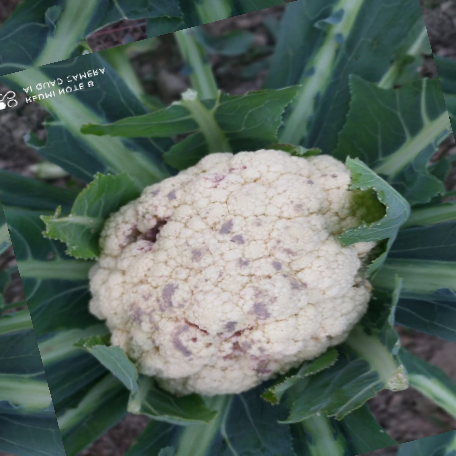
Label: Bacterial spot rot